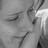
Emotion: sad